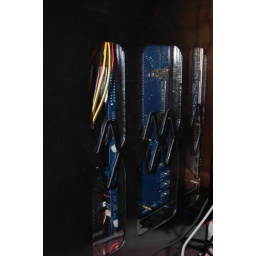
View through the window I cut in the back panel, and you can see the back of the Mobo through the clear Motherboard tray I made.